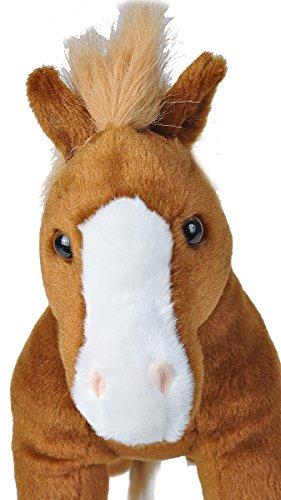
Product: Wild Republic Horse Plush, Stuffed Animal, Plush Toy, Gifts for Kids, Cuddlekins, Brown 12 Inches
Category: Toys & Games | Stuffed Animals & Plush Toys | Stuffed Animals & Teddy Bears
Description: Wild Republic specializes in educational toys for kids and lifelike stuffed animals.
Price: $16.22
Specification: ProductDimensions:12x5x13.5inches|ItemWeight:8.5ounces|ShippingWeight:9.1ounces(Viewshippingratesandpolicies)|DomesticShipping:ItemcanbeshippedwithinU.S.|InternationalShipping:ThisitemcanbeshippedtoselectcountriesoutsideoftheU.S.LearnMore|ASIN:B00SOG0CMI|Itemmodelnumber:16994|Manufacturerrecommendedage:0monthsandup